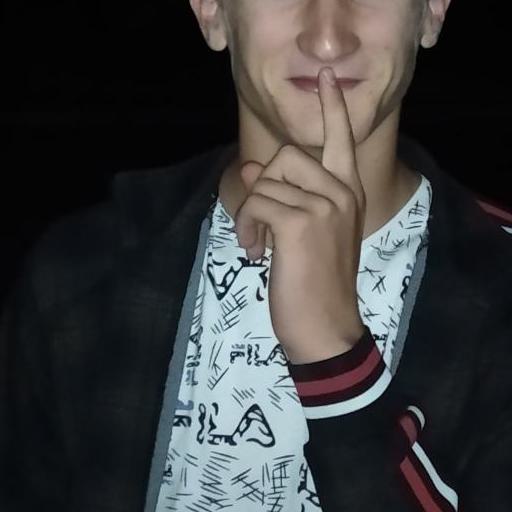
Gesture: mute